Solex (manufacturer)

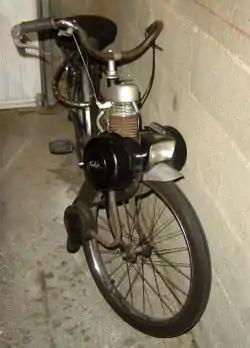
Solex S3800

The VéloSoleX has a motor mounted above the front wheel. Power is delivered via a small ceramic roller that rotates directly on the front wheel by friction to the tire.